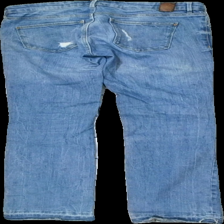
View: back
Type: Jeans
Category: Ladies
Brand: Zara
Colors: Blue
Material: 100% Cotton
Cut: Regular
Size: 38
Trend: Denim
Stains: Minor
Holes: Major
Damage: stain
Damage location: top right
Price range: <50
Recommended usage: Recycle
Description: Blue jeans with holes